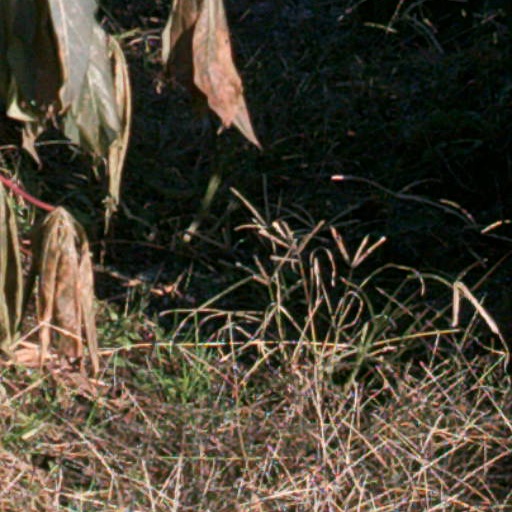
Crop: cassava